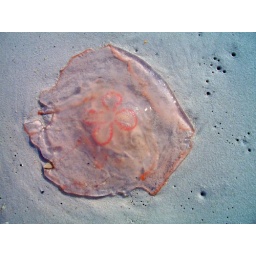
I like the pink flower in this